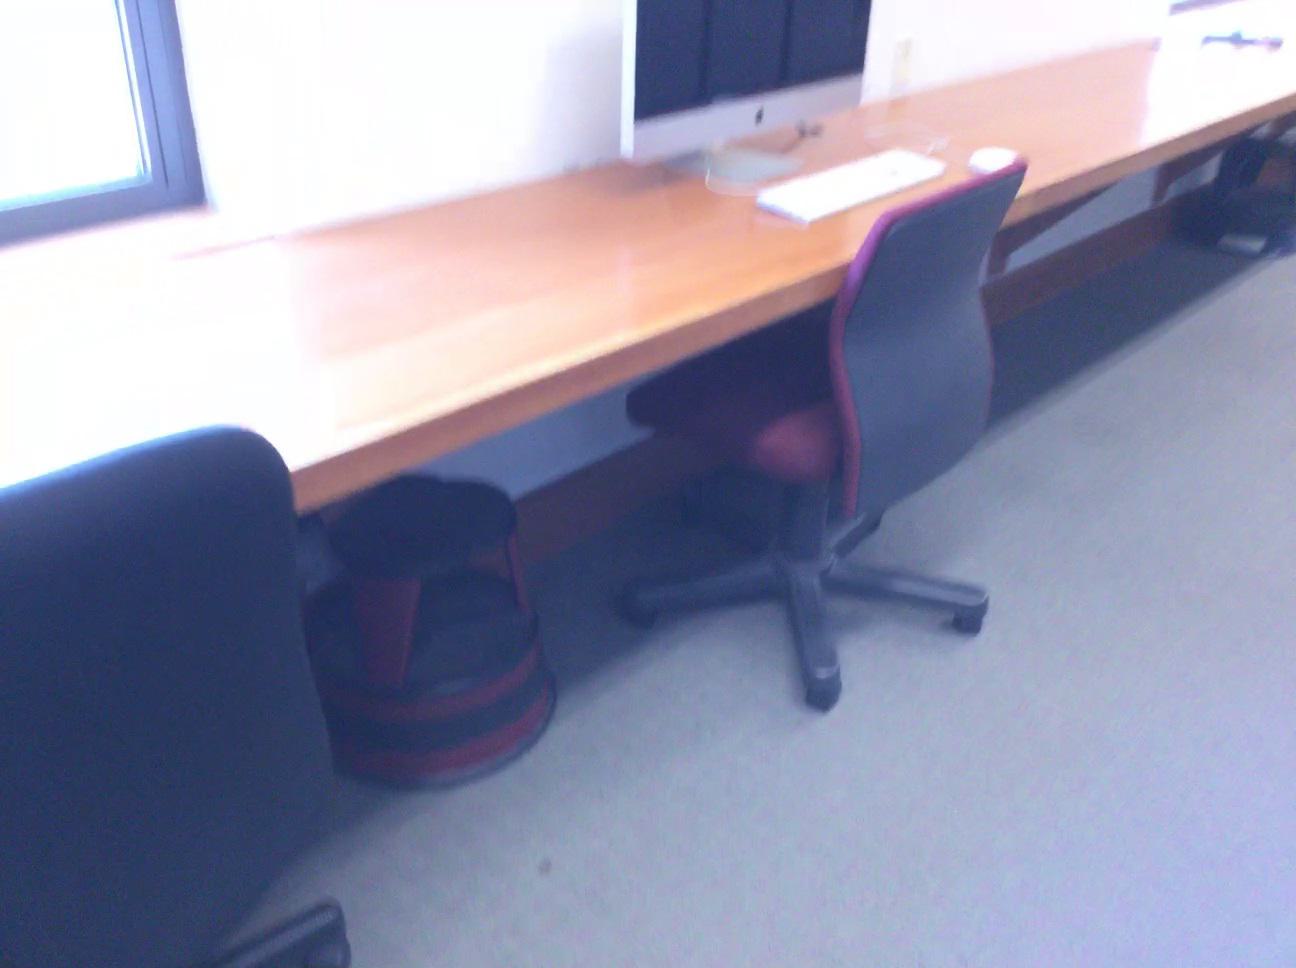
Question: In the image, there is the desk. Pinpoint several points within the vacant space situated left of the desk from the camera's perspective. Your final answer should be formatted as a list of tuples, i.e. [(x1, y1), ...], where each tuple contains the x and y coordinates of a point satisfying the conditions above. The coordinates should be between 0 and 1, indicating the normalized pixel locations of the points.
Answer: [(0.380, 0.852), (0.423, 0.898), (0.470, 0.947), (0.426, 0.812), (0.469, 0.853), (0.516, 0.899), (0.568, 0.948), (0.469, 0.775), (0.512, 0.813), (0.559, 0.854), (0.609, 0.900), (0.664, 0.949), (0.508, 0.741), (0.551, 0.776), (0.597, 0.814), (0.647, 0.855), (0.701, 0.901), (0.760, 0.949), (0.505, 0.679), (0.544, 0.710), (0.586, 0.743), (0.632, 0.778), (0.681, 0.815), (0.734, 0.856), (0.792, 0.902), (0.712, 0.779), (0.764, 0.817), (0.742, 0.745), (0.792, 0.780), (0.386, 0.464), (0.412, 0.481), (0.768, 0.714), (0.390, 0.435), (0.414, 0.450), (0.792, 0.685), (0.394, 0.408), (0.417, 0.423), (0.419, 0.397)]